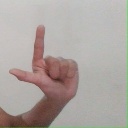
अक्षर: ल